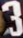
Number: 3